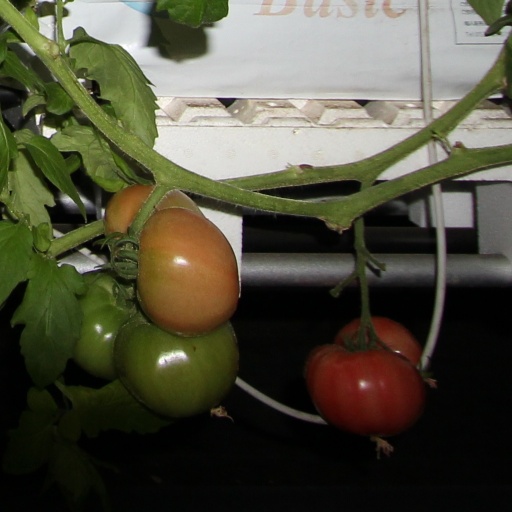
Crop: tomato